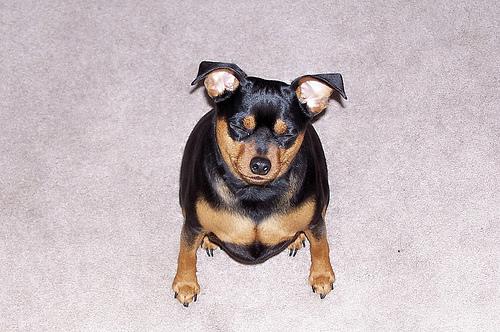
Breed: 561-n000127-miniature_pinscher